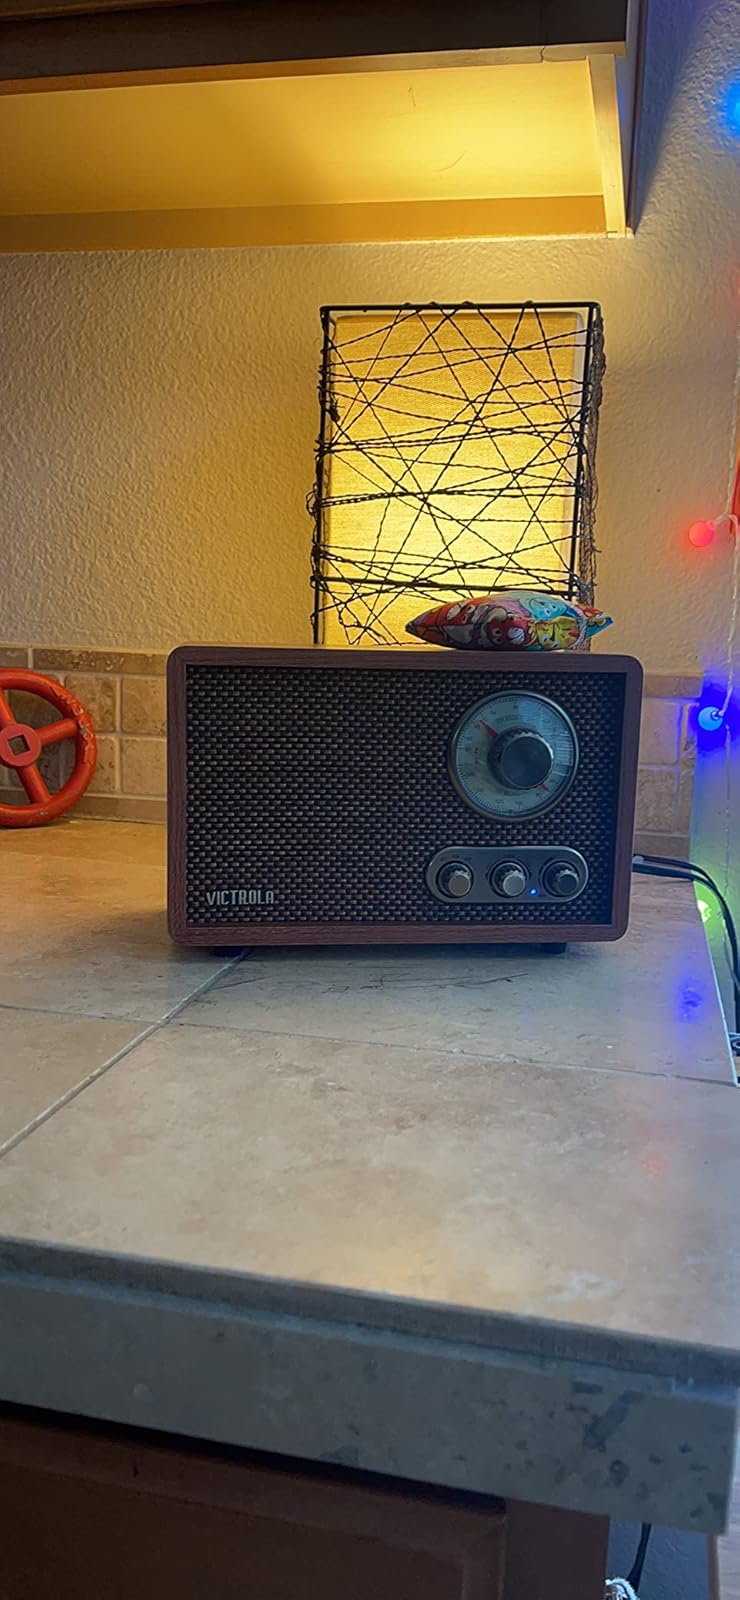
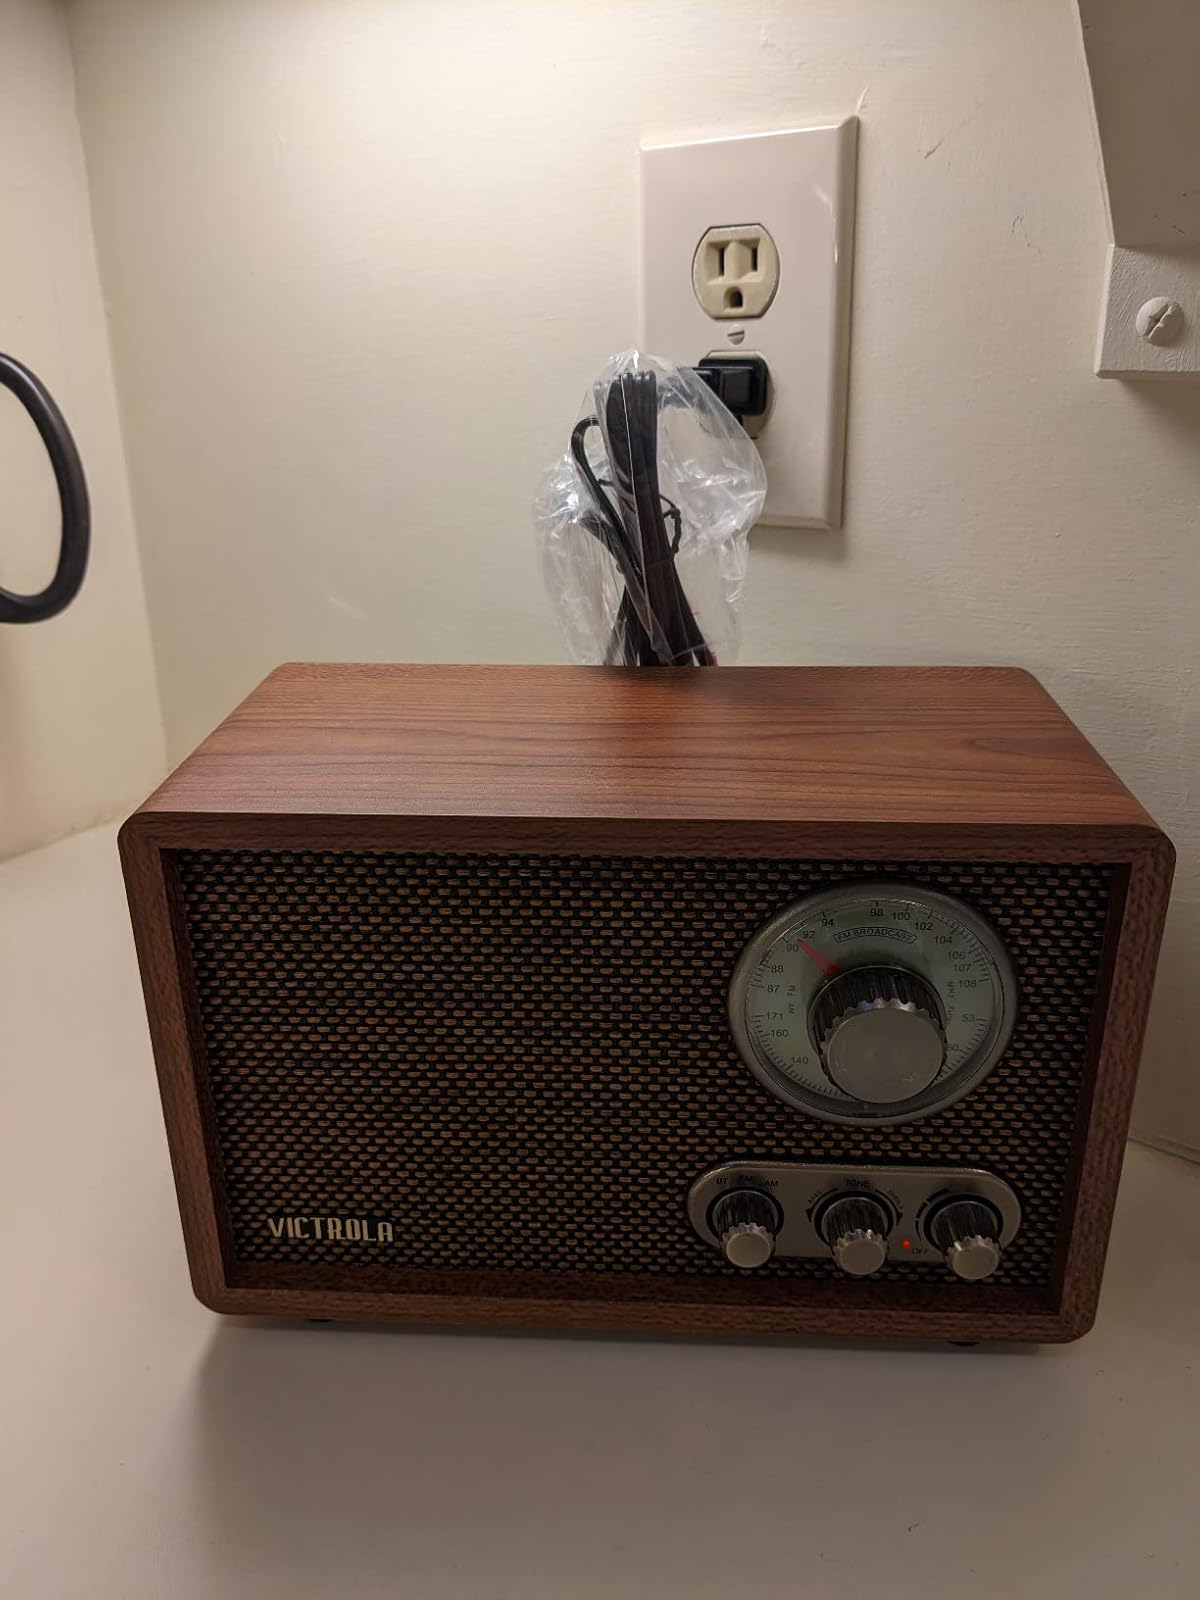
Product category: radio
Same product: yes